Zenit-C

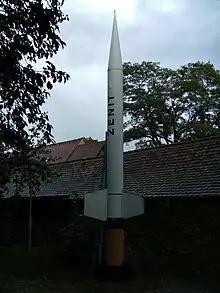
Zenit rocket on display in front of Hermann-Oberth-Museum, Feucht, Germany

Zenit-C was a sounding rocket developed by Oerlikon Contraves (today Rheinmetall Air Defence) in Switzerland. The Zenit was a single-stage rocket with a length of 5.6 meters, a diameter of 0.42 meter and a takeoff weight of 610 kilograms. Propelled by a solid-propellant engine which supplied a thrust between 45 kN at launch and 22 kN in flight, the Zenit could carry a payload of 25 kilograms to a height of 210 km or a payload of 130 kilograms to a height of 115 km. At its maiden flight on October 27, 1967, at Salto di Quirra the Zenit topped 145 km. The Zenit was later launched only twice — once on July 30, 1971, at Salto di Quirra with a British Cuckoo rocket as a starting stage and once on December 13, 1973, at Andøya likewise with a "Cuckoo" starting stage. Cuckoo was used as a starting stage on British Skylark rocket. Oerlikon used the knowledge from the Ground to Air Missile RSE Kriens for the Zenit.